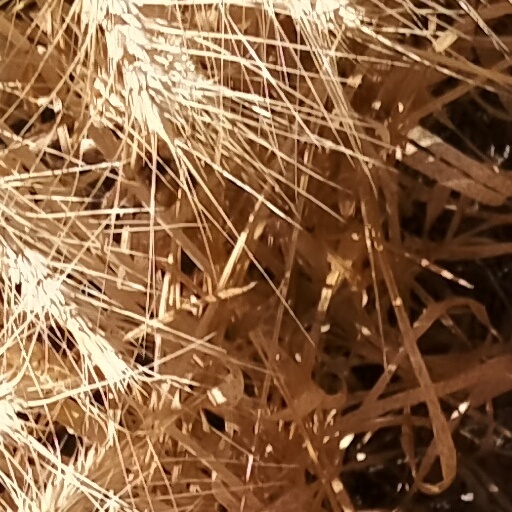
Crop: wheat